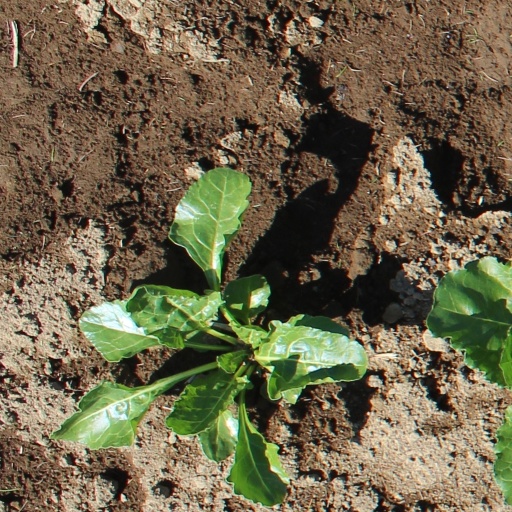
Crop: sugar beet